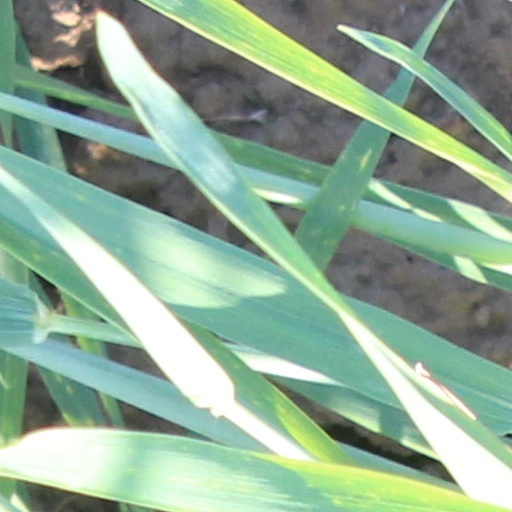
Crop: wheat